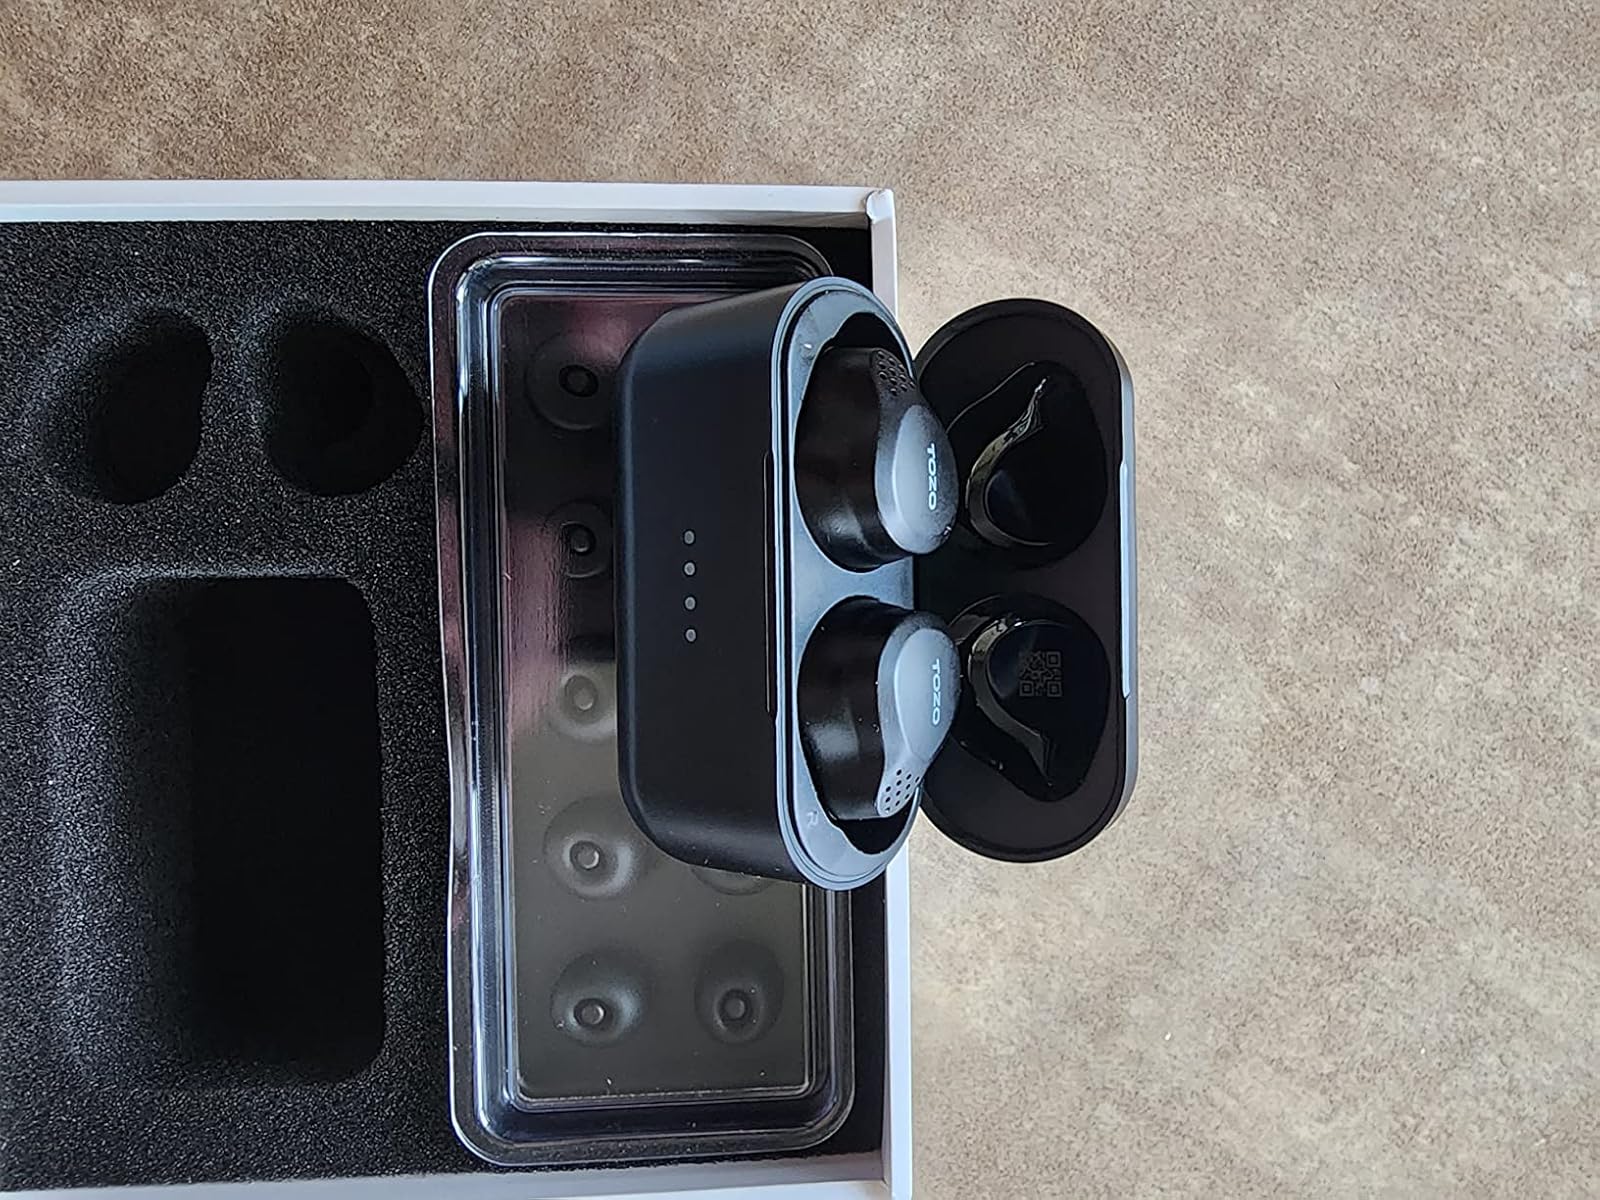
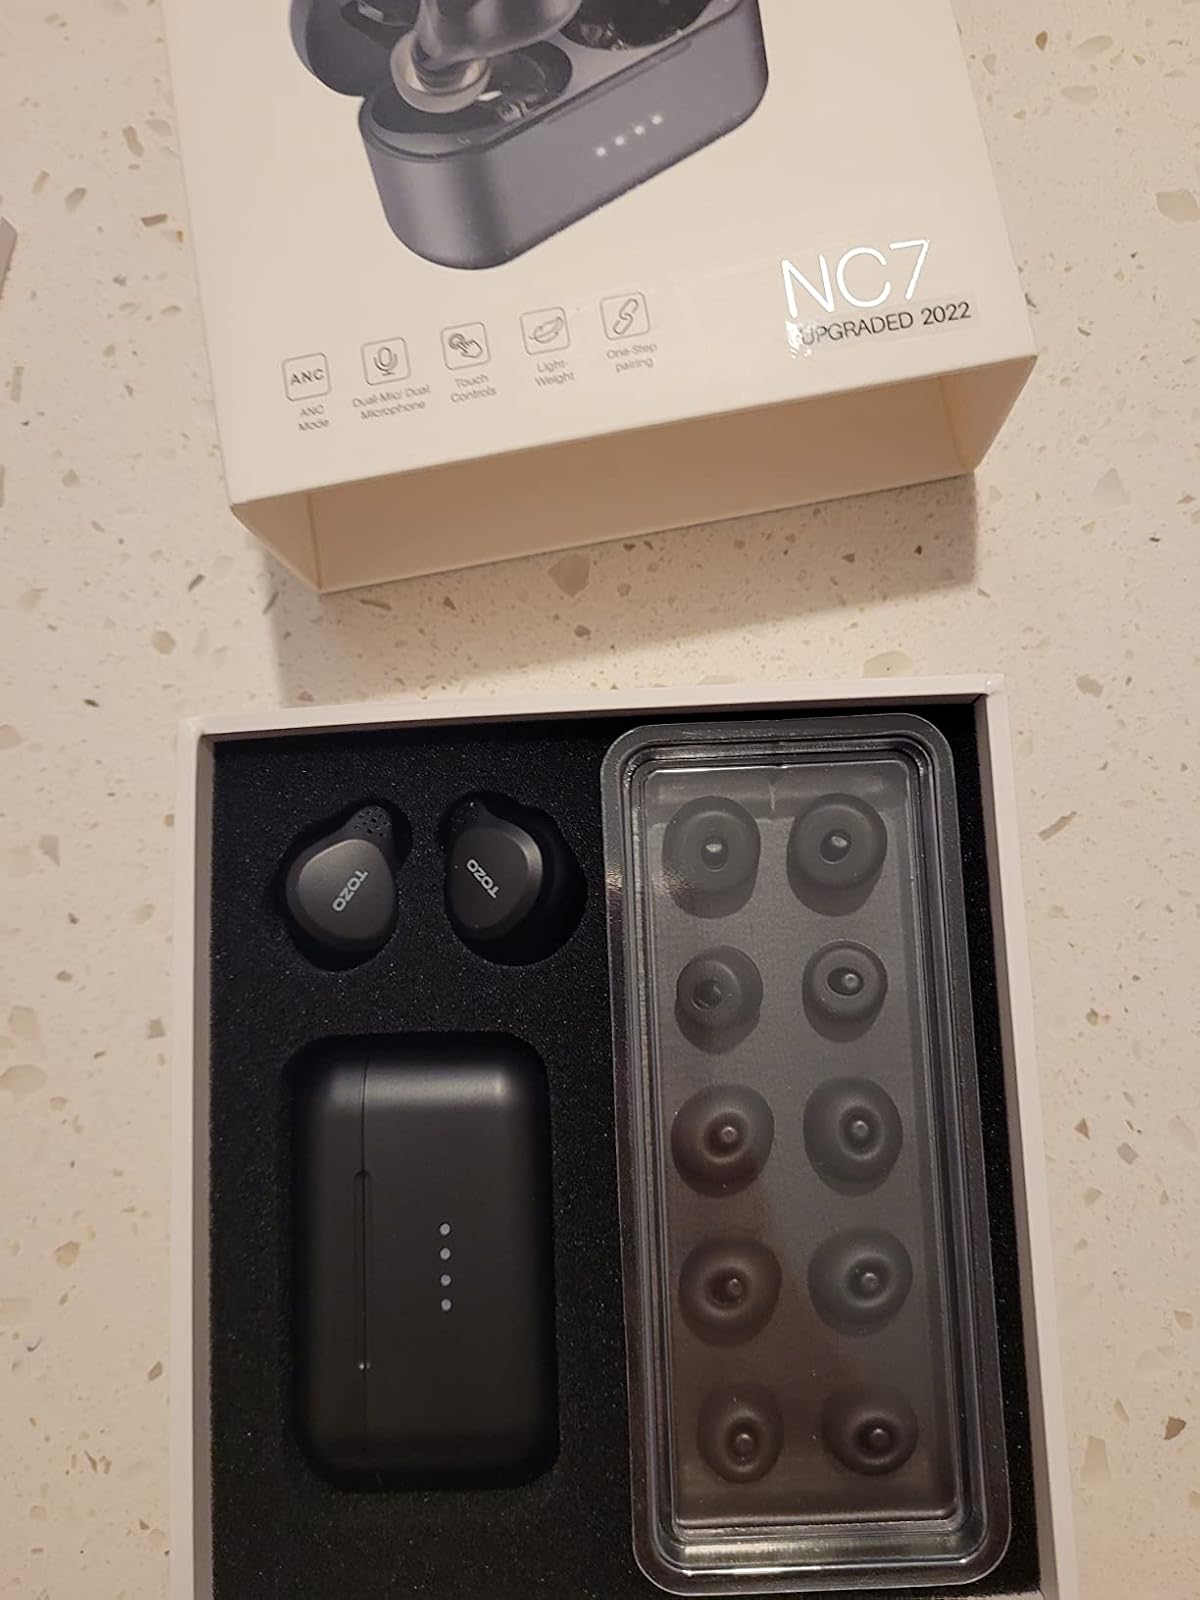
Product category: earbuds
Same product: yes